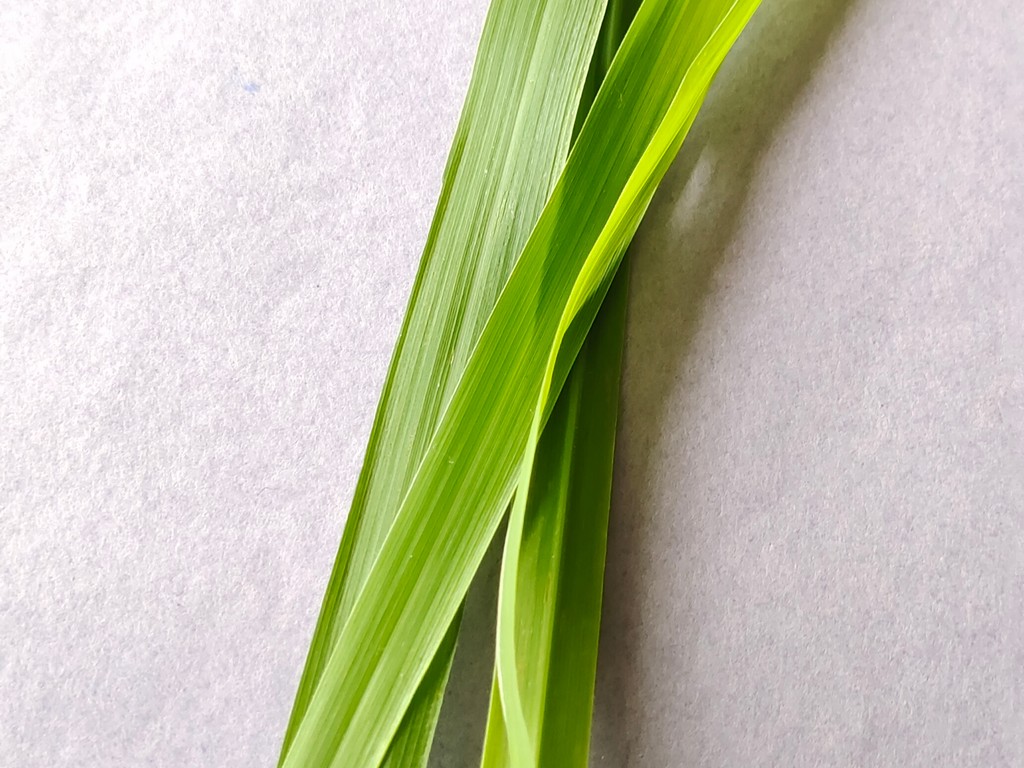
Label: Healthy